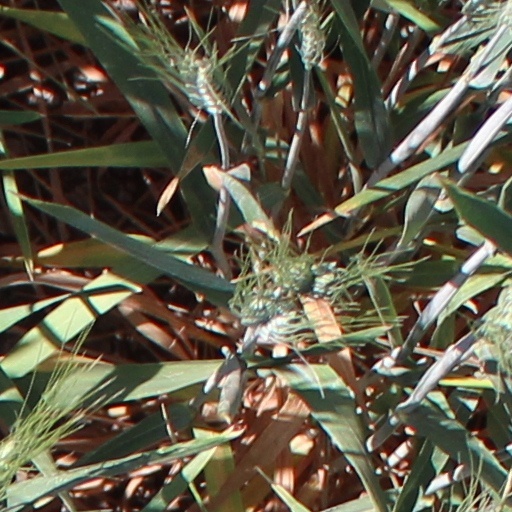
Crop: wheat